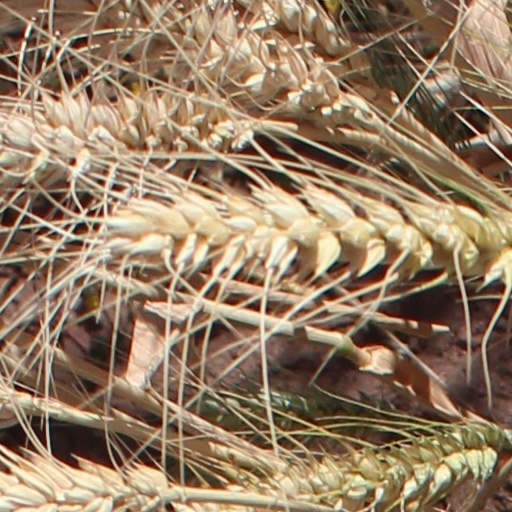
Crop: wheat